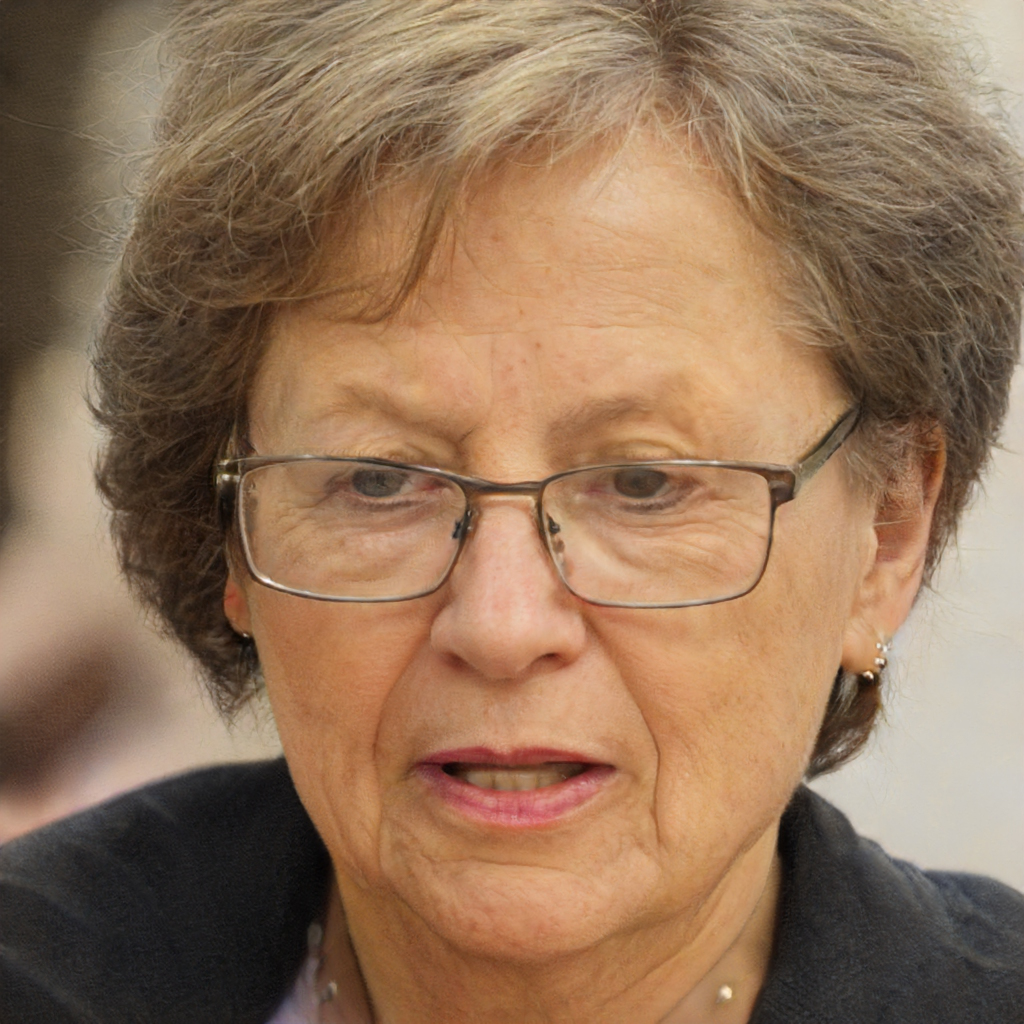
Label: Colored